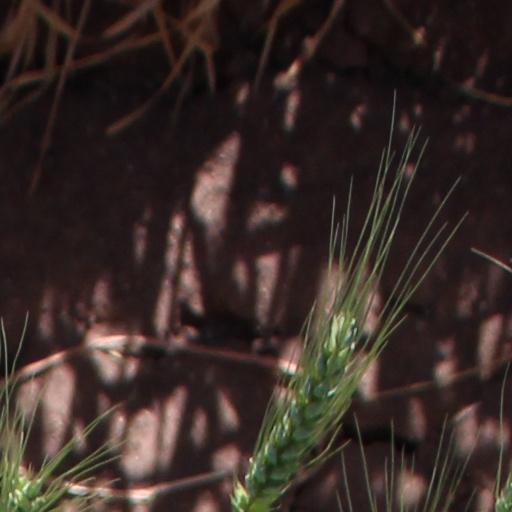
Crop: wheat